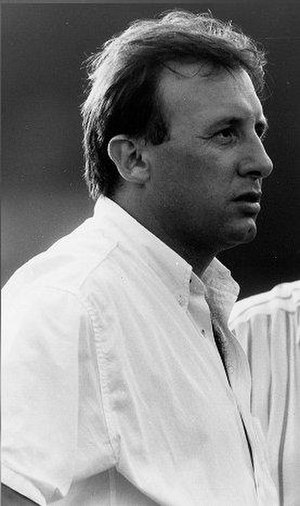
Alberto Zaccheroni
Alberto Zaccheroni er en italiensk fodboldspiller. Han var i perioden 2010-2014 træner for Japans fodboldlandshold.